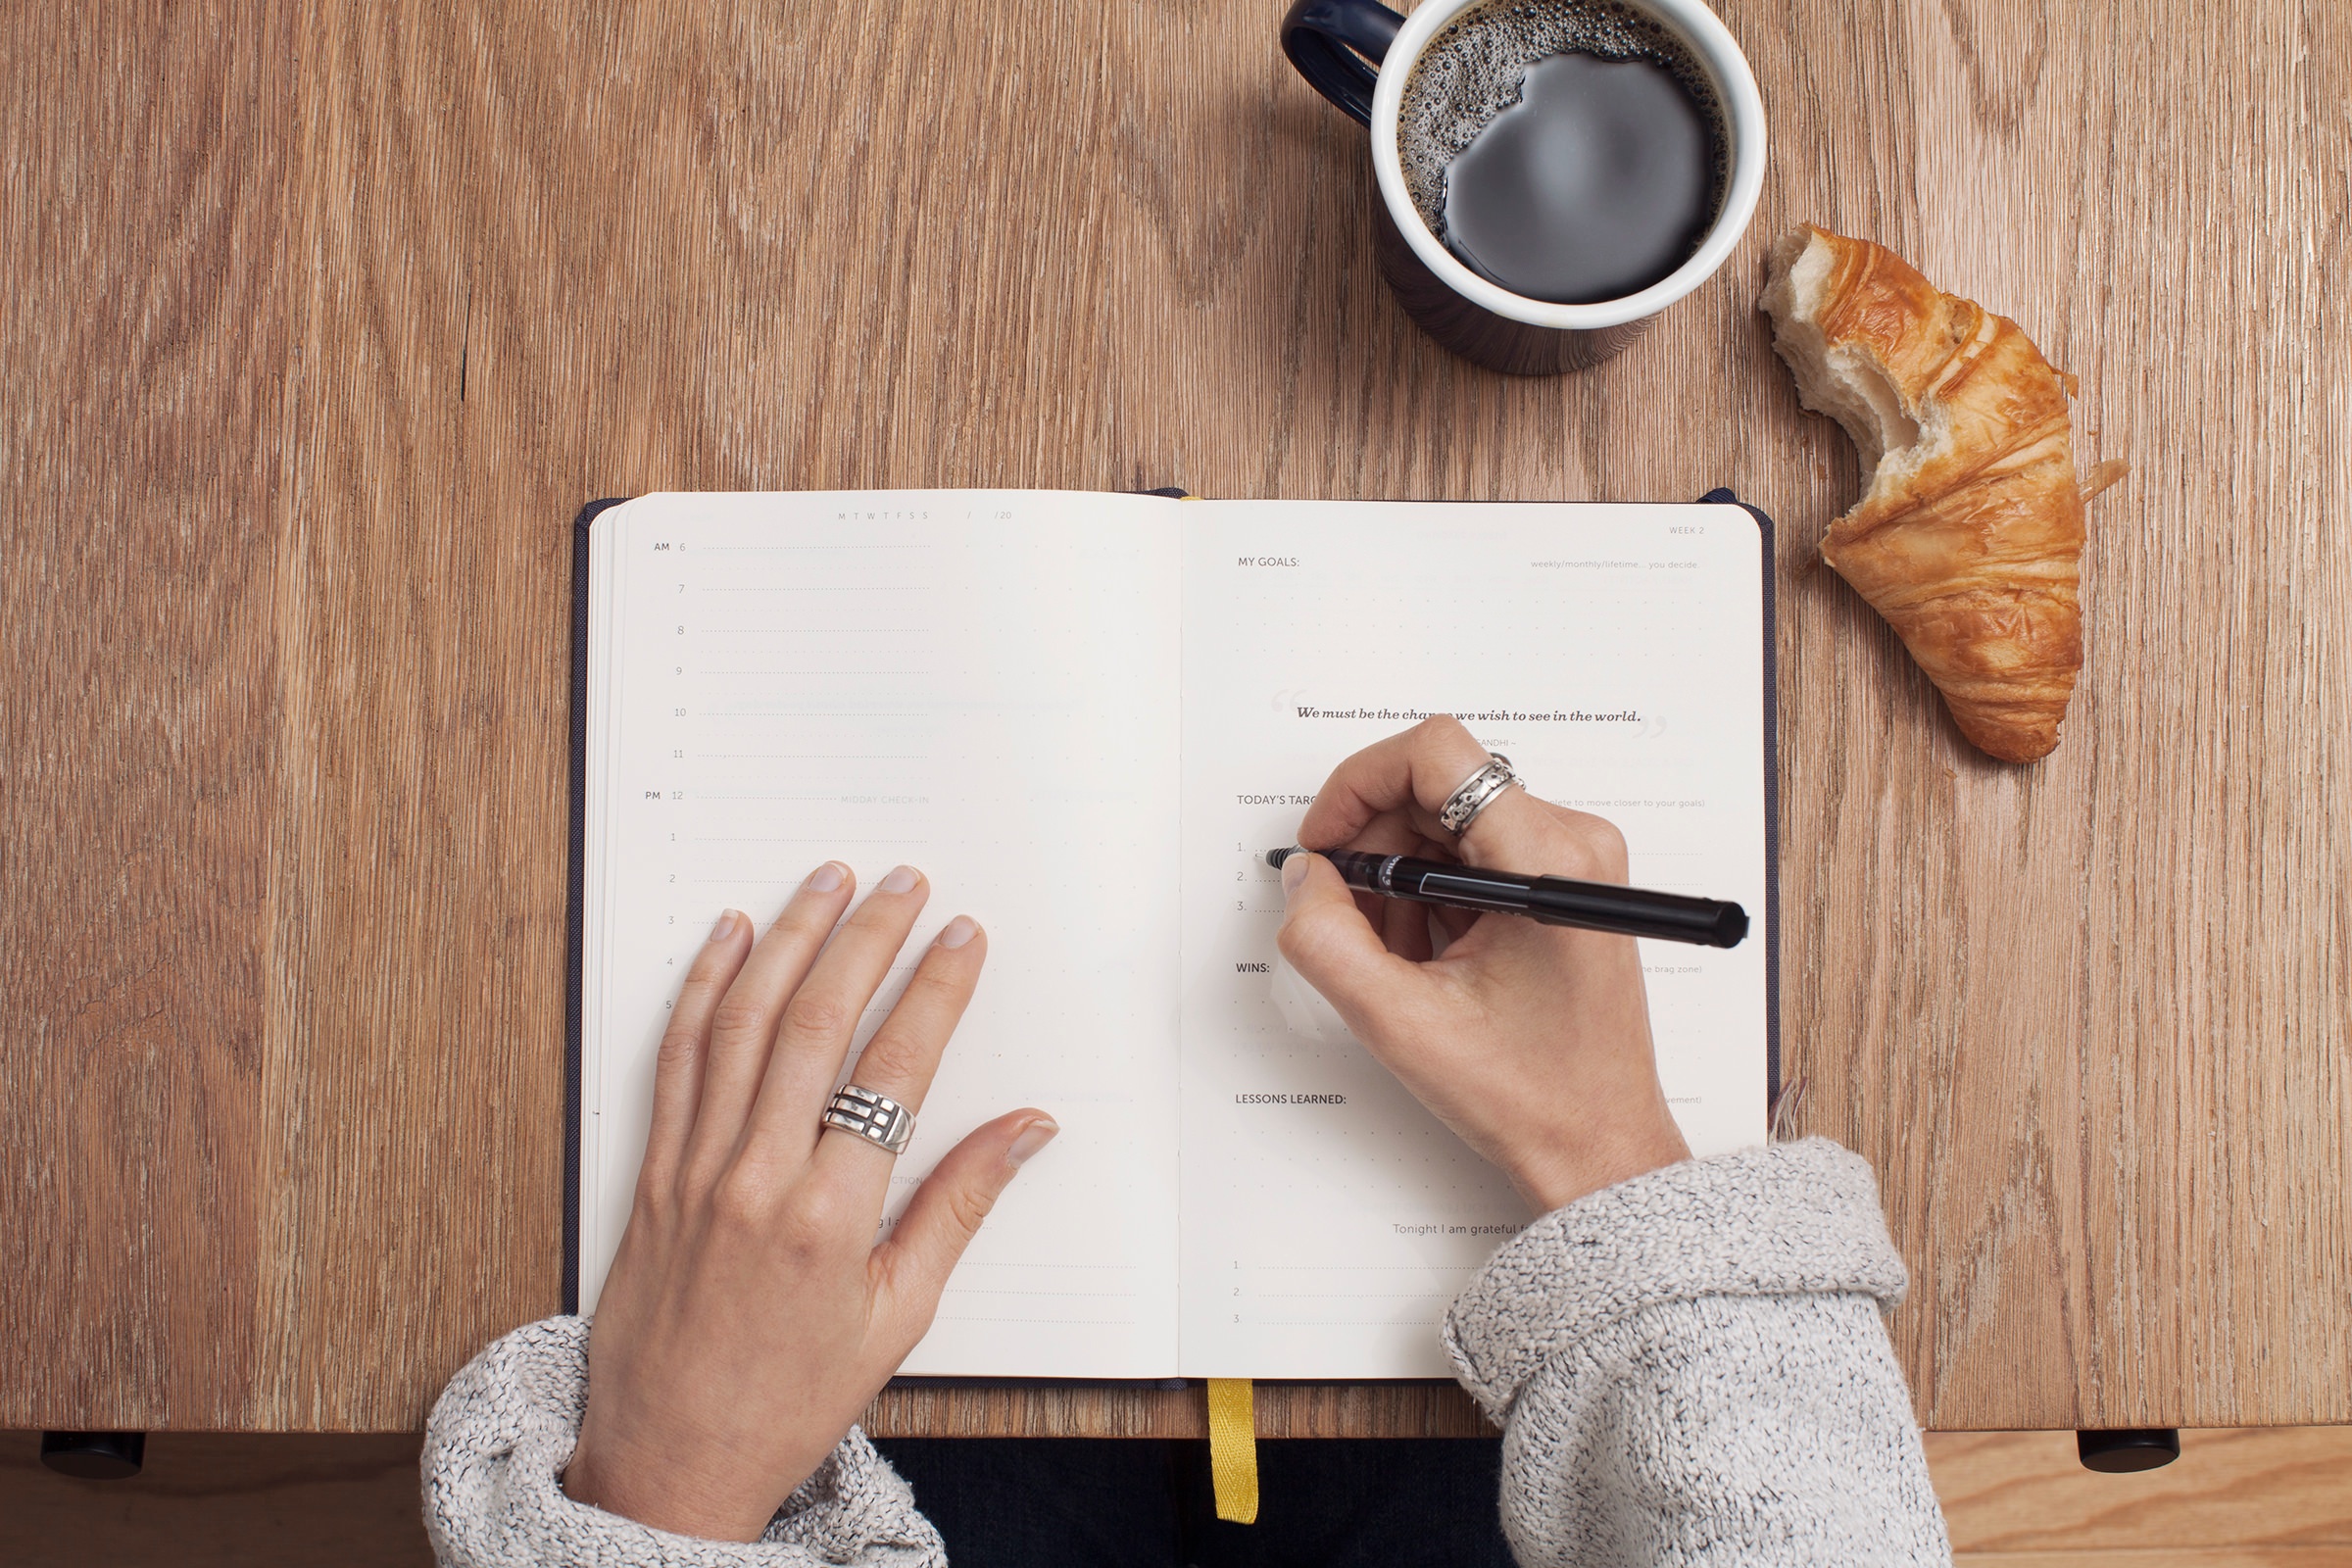
notebook, writing, hand, person, coffee, wood, pen, finger, art, drawing, design